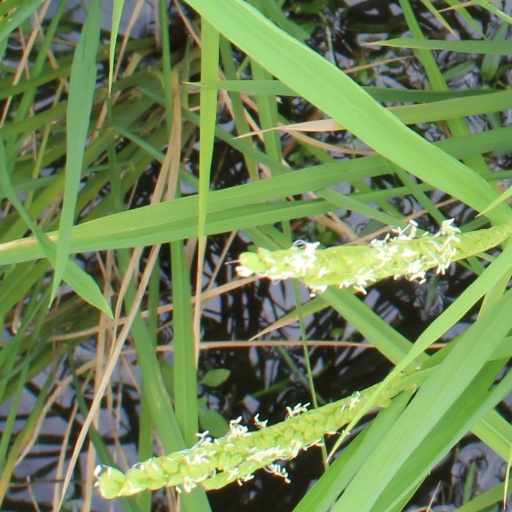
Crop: rice